Hellevoetsluis Dry Dock

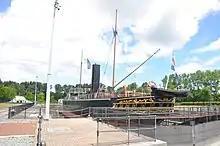
"Buffel" in the construction dock

The sailing frigate "Euridice" of 36 guns commanded by Captain Buyskens, was the first ship to be docked in the dry dock on 13 September 1806. The docking was delayed for a day by trouble with the steam engine, but by early morning on 16 September she was out again.